Piazza Montanara (Rome)

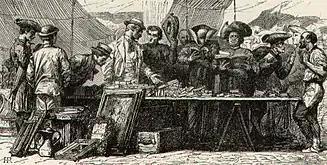
"The old flea market in Piazza Montanara" by Henri Regnault (1860s).

Located in the district known in the Middle Ages with the name "ad Elephantus" – from a bronze statue of "Elephas herbarius" which rose nearby in Roman times, as an emblem of the adjacent Forum Holitorium – the memory of the square is now handed down by the very short stretch, called "Via Montanara", which leads to Piazza di Campitelli.